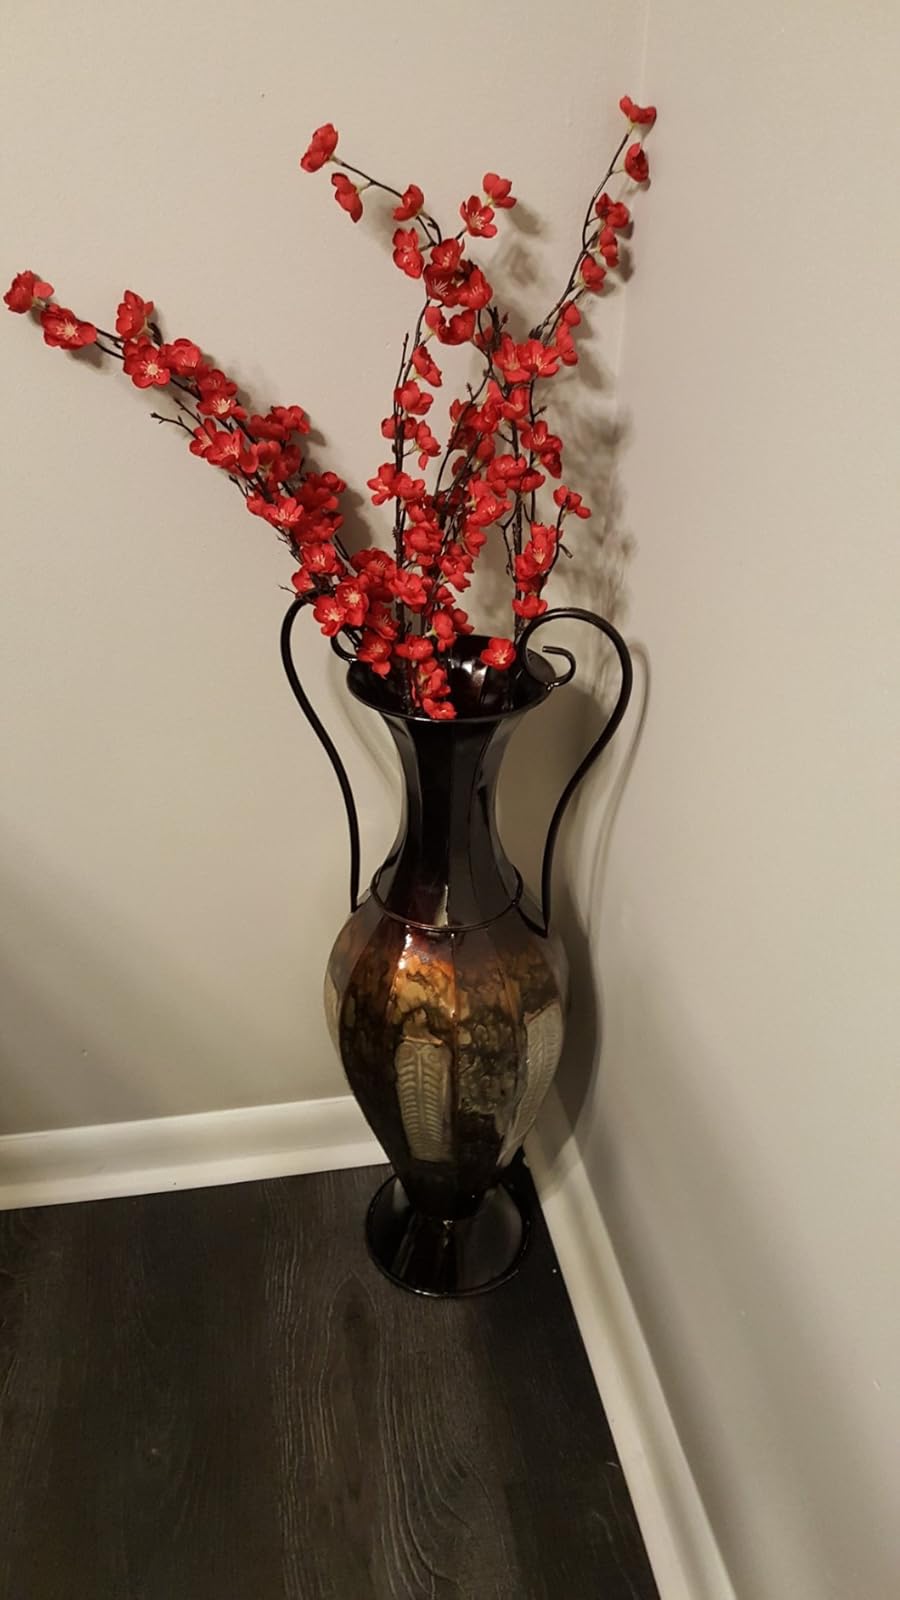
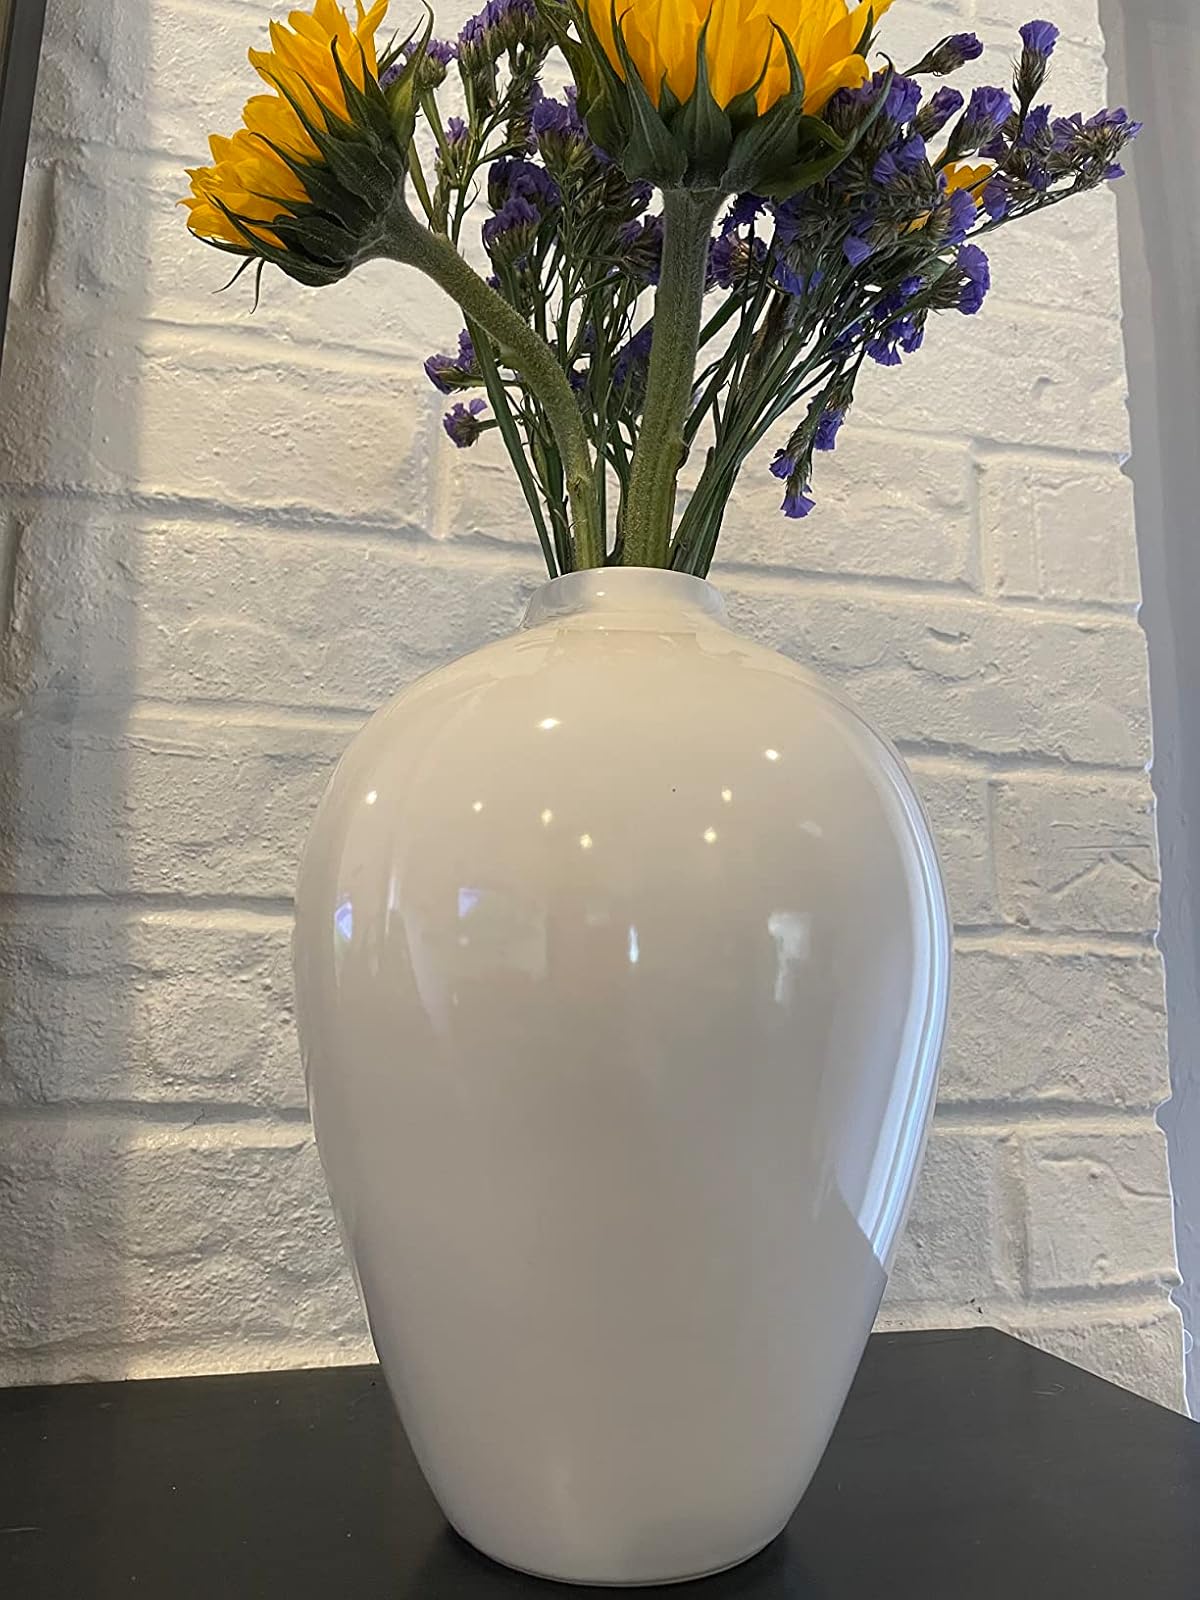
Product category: vase
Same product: no